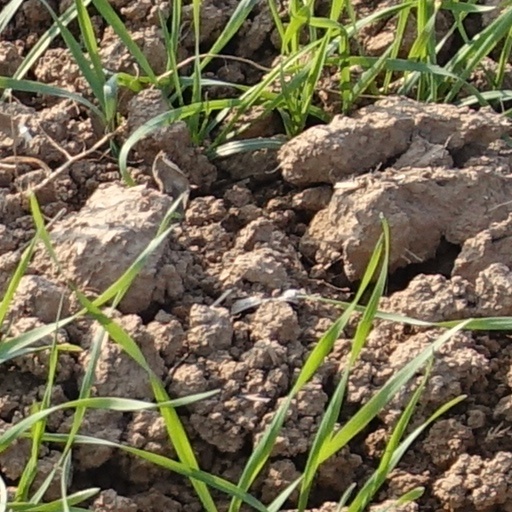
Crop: wheat